Sky position (RA, Dec in degrees): 246.416, 0.2683
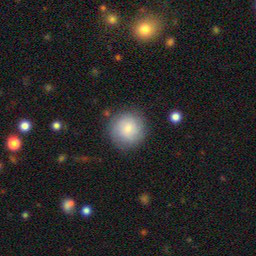
Galaxy morphology: Round Smooth Galaxies